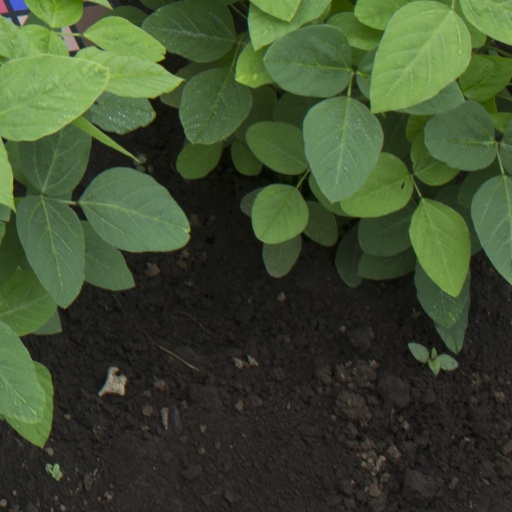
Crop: soybean